Carmichaels Covered Bridge

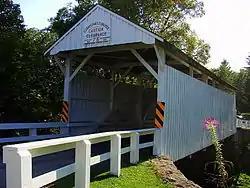

The Carmichaels Covered Bridge is a historic wooden covered bridge located at Carmichaels in Greene County, Pennsylvania. It is a , Queenpost truss bridge with a raised seam tin covered gable roof, constructed in 1889. It crosses Muddy Creek. As of October 1978, it was one of nine historic covered bridges in Greene County.